Angelina Jolie

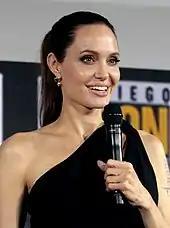
Jolie promoting "Eternals" at the 2019 San Diego Comic-Con

Jolie's next directorial effort was the marital drama "By the Sea" (2015), in which she starred opposite her husband, Brad Pitt, marking their first collaboration since 2005's "Mr. & Mrs. Smith". Based on her screenplay, the film was a deeply personal project for Jolie, who drew inspiration from her own mother's life. Critics, however, dismissed it as a "vanity project", as part of an overall poor reception. Writing for "The Washington Post", Stephanie Merry noted its dearth of genuine emotion, stating, ""By the Sea" is dazzlingly gorgeous, as are its stars. But peeling back layer upon layer of exquisite ennui reveals nothing but emptiness, sprinkled with stilted sentiments." Despite starring two of Hollywood's leading actors, the film received only a limited release.